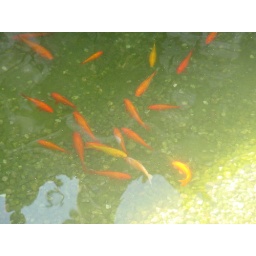
i thought that these fish were really colorful. They were swimming really fast in a pond!